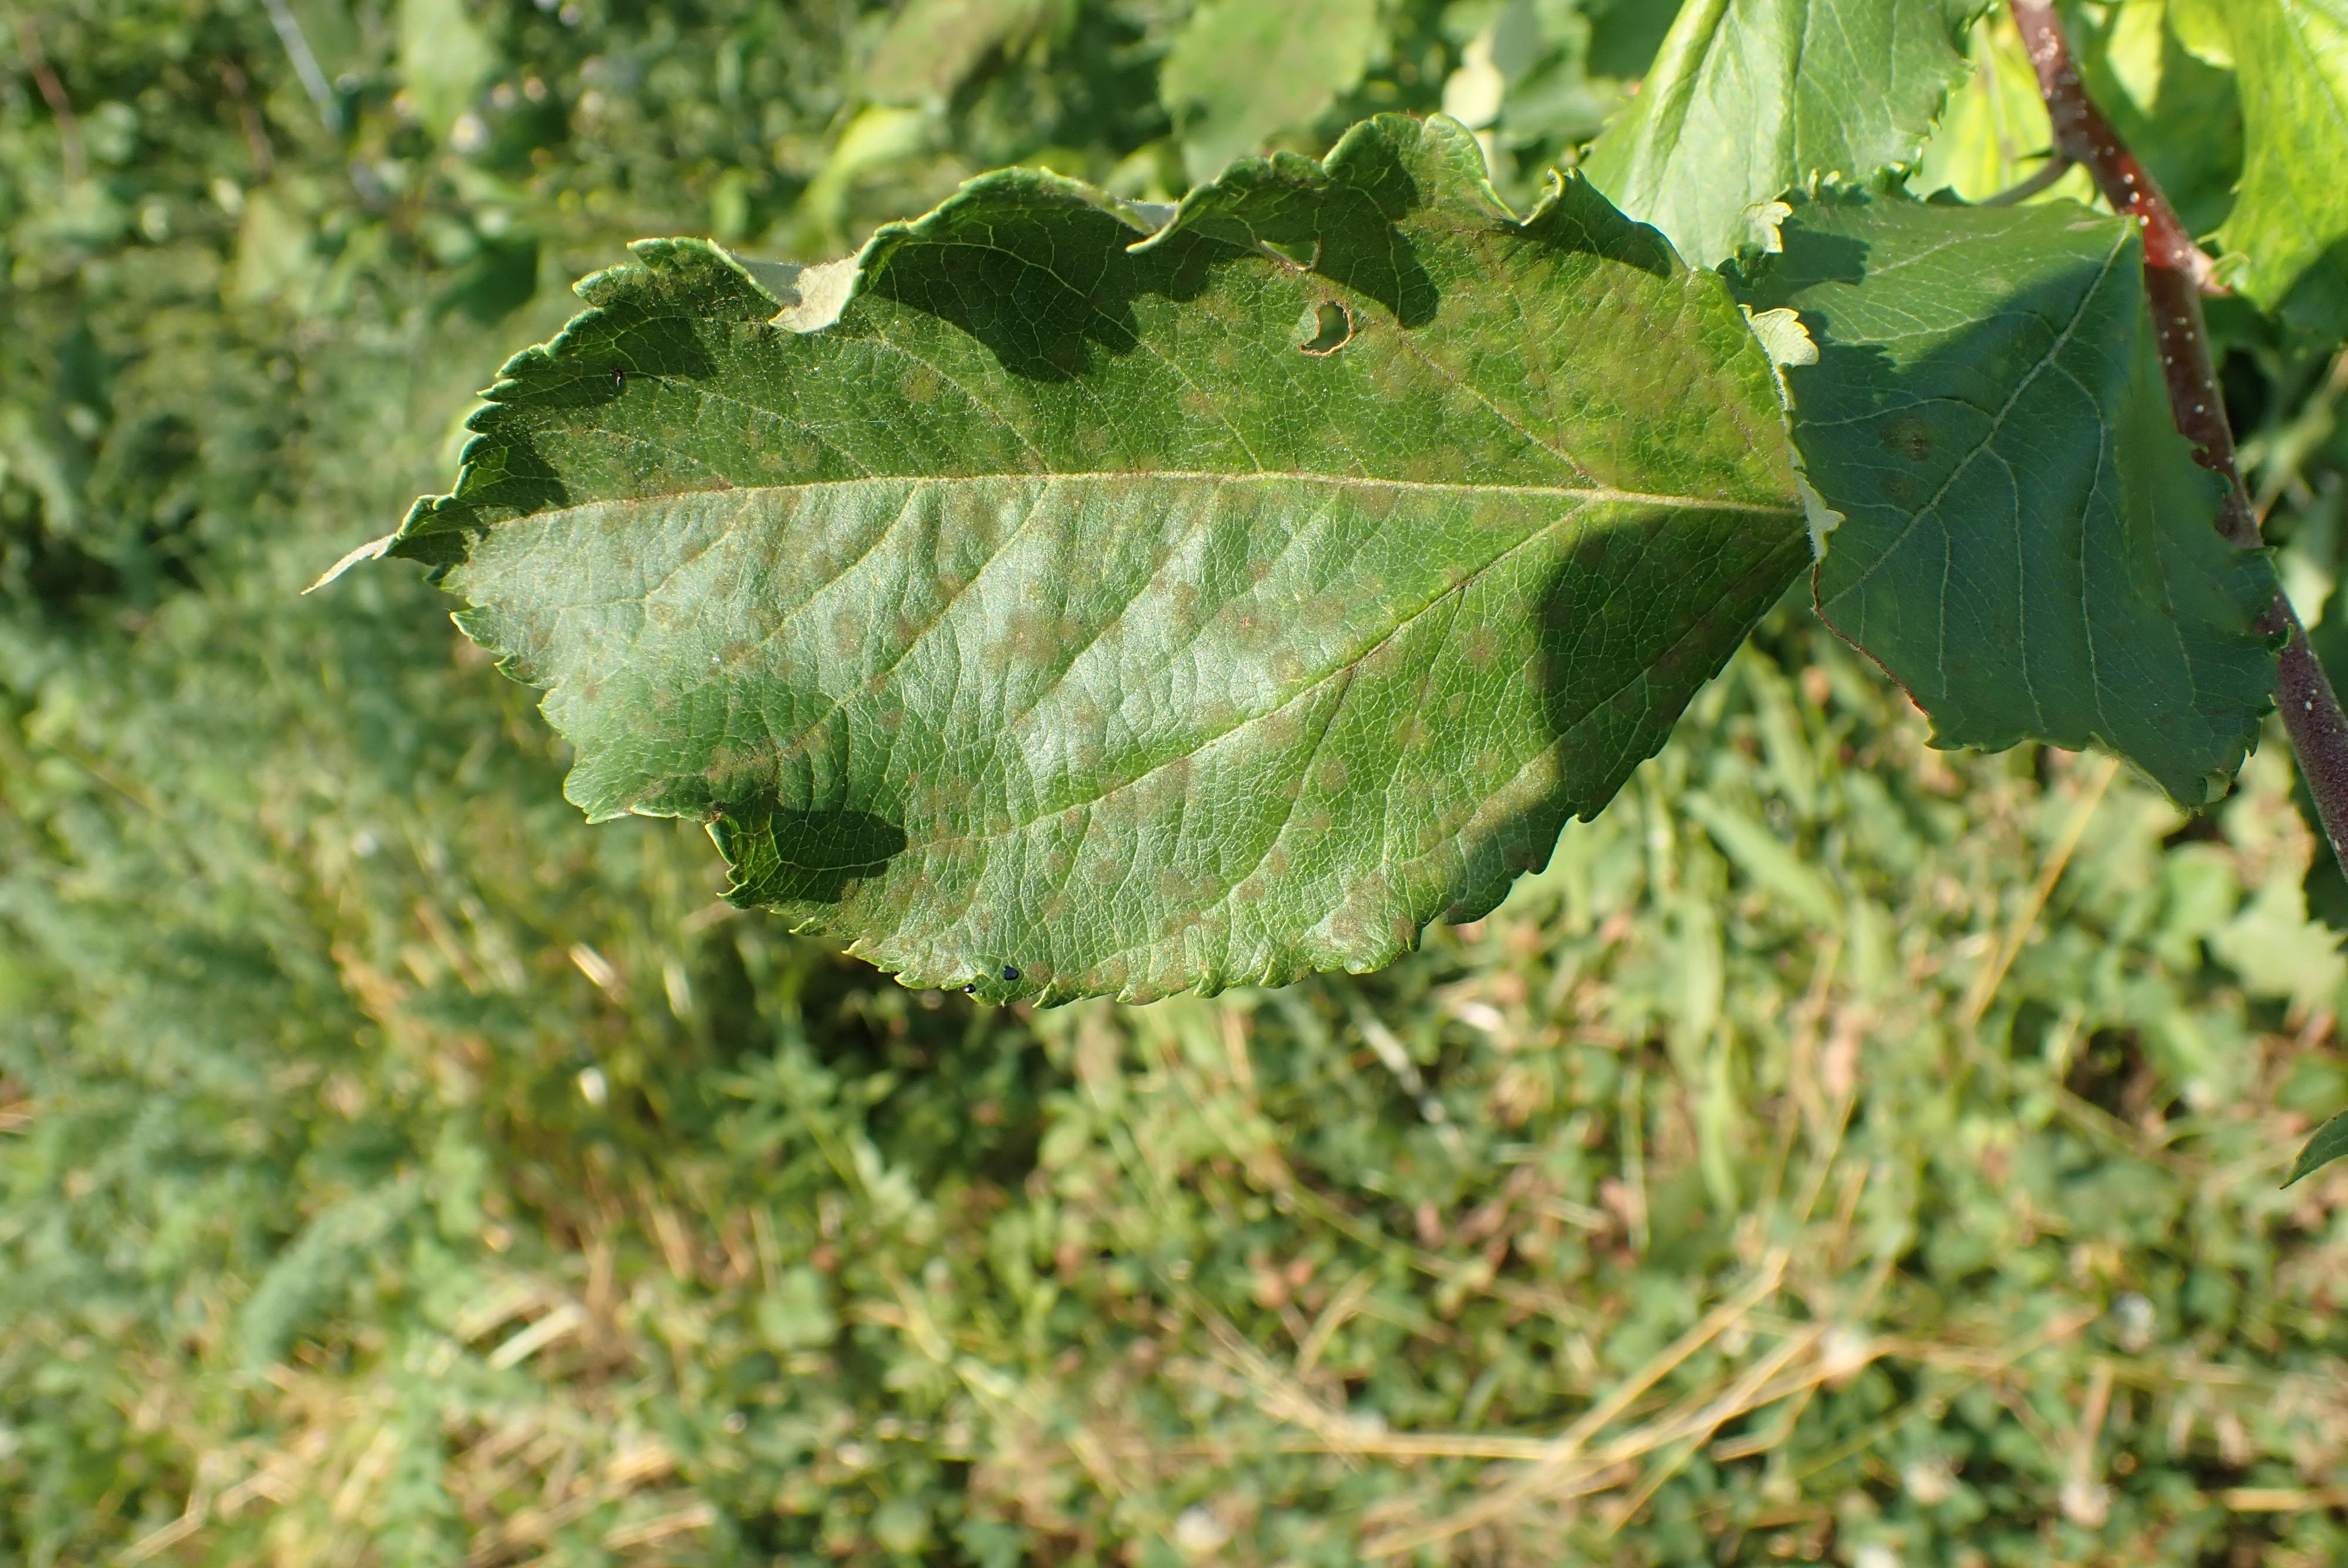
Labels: scab